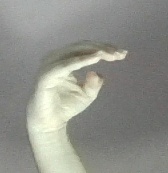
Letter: jeem